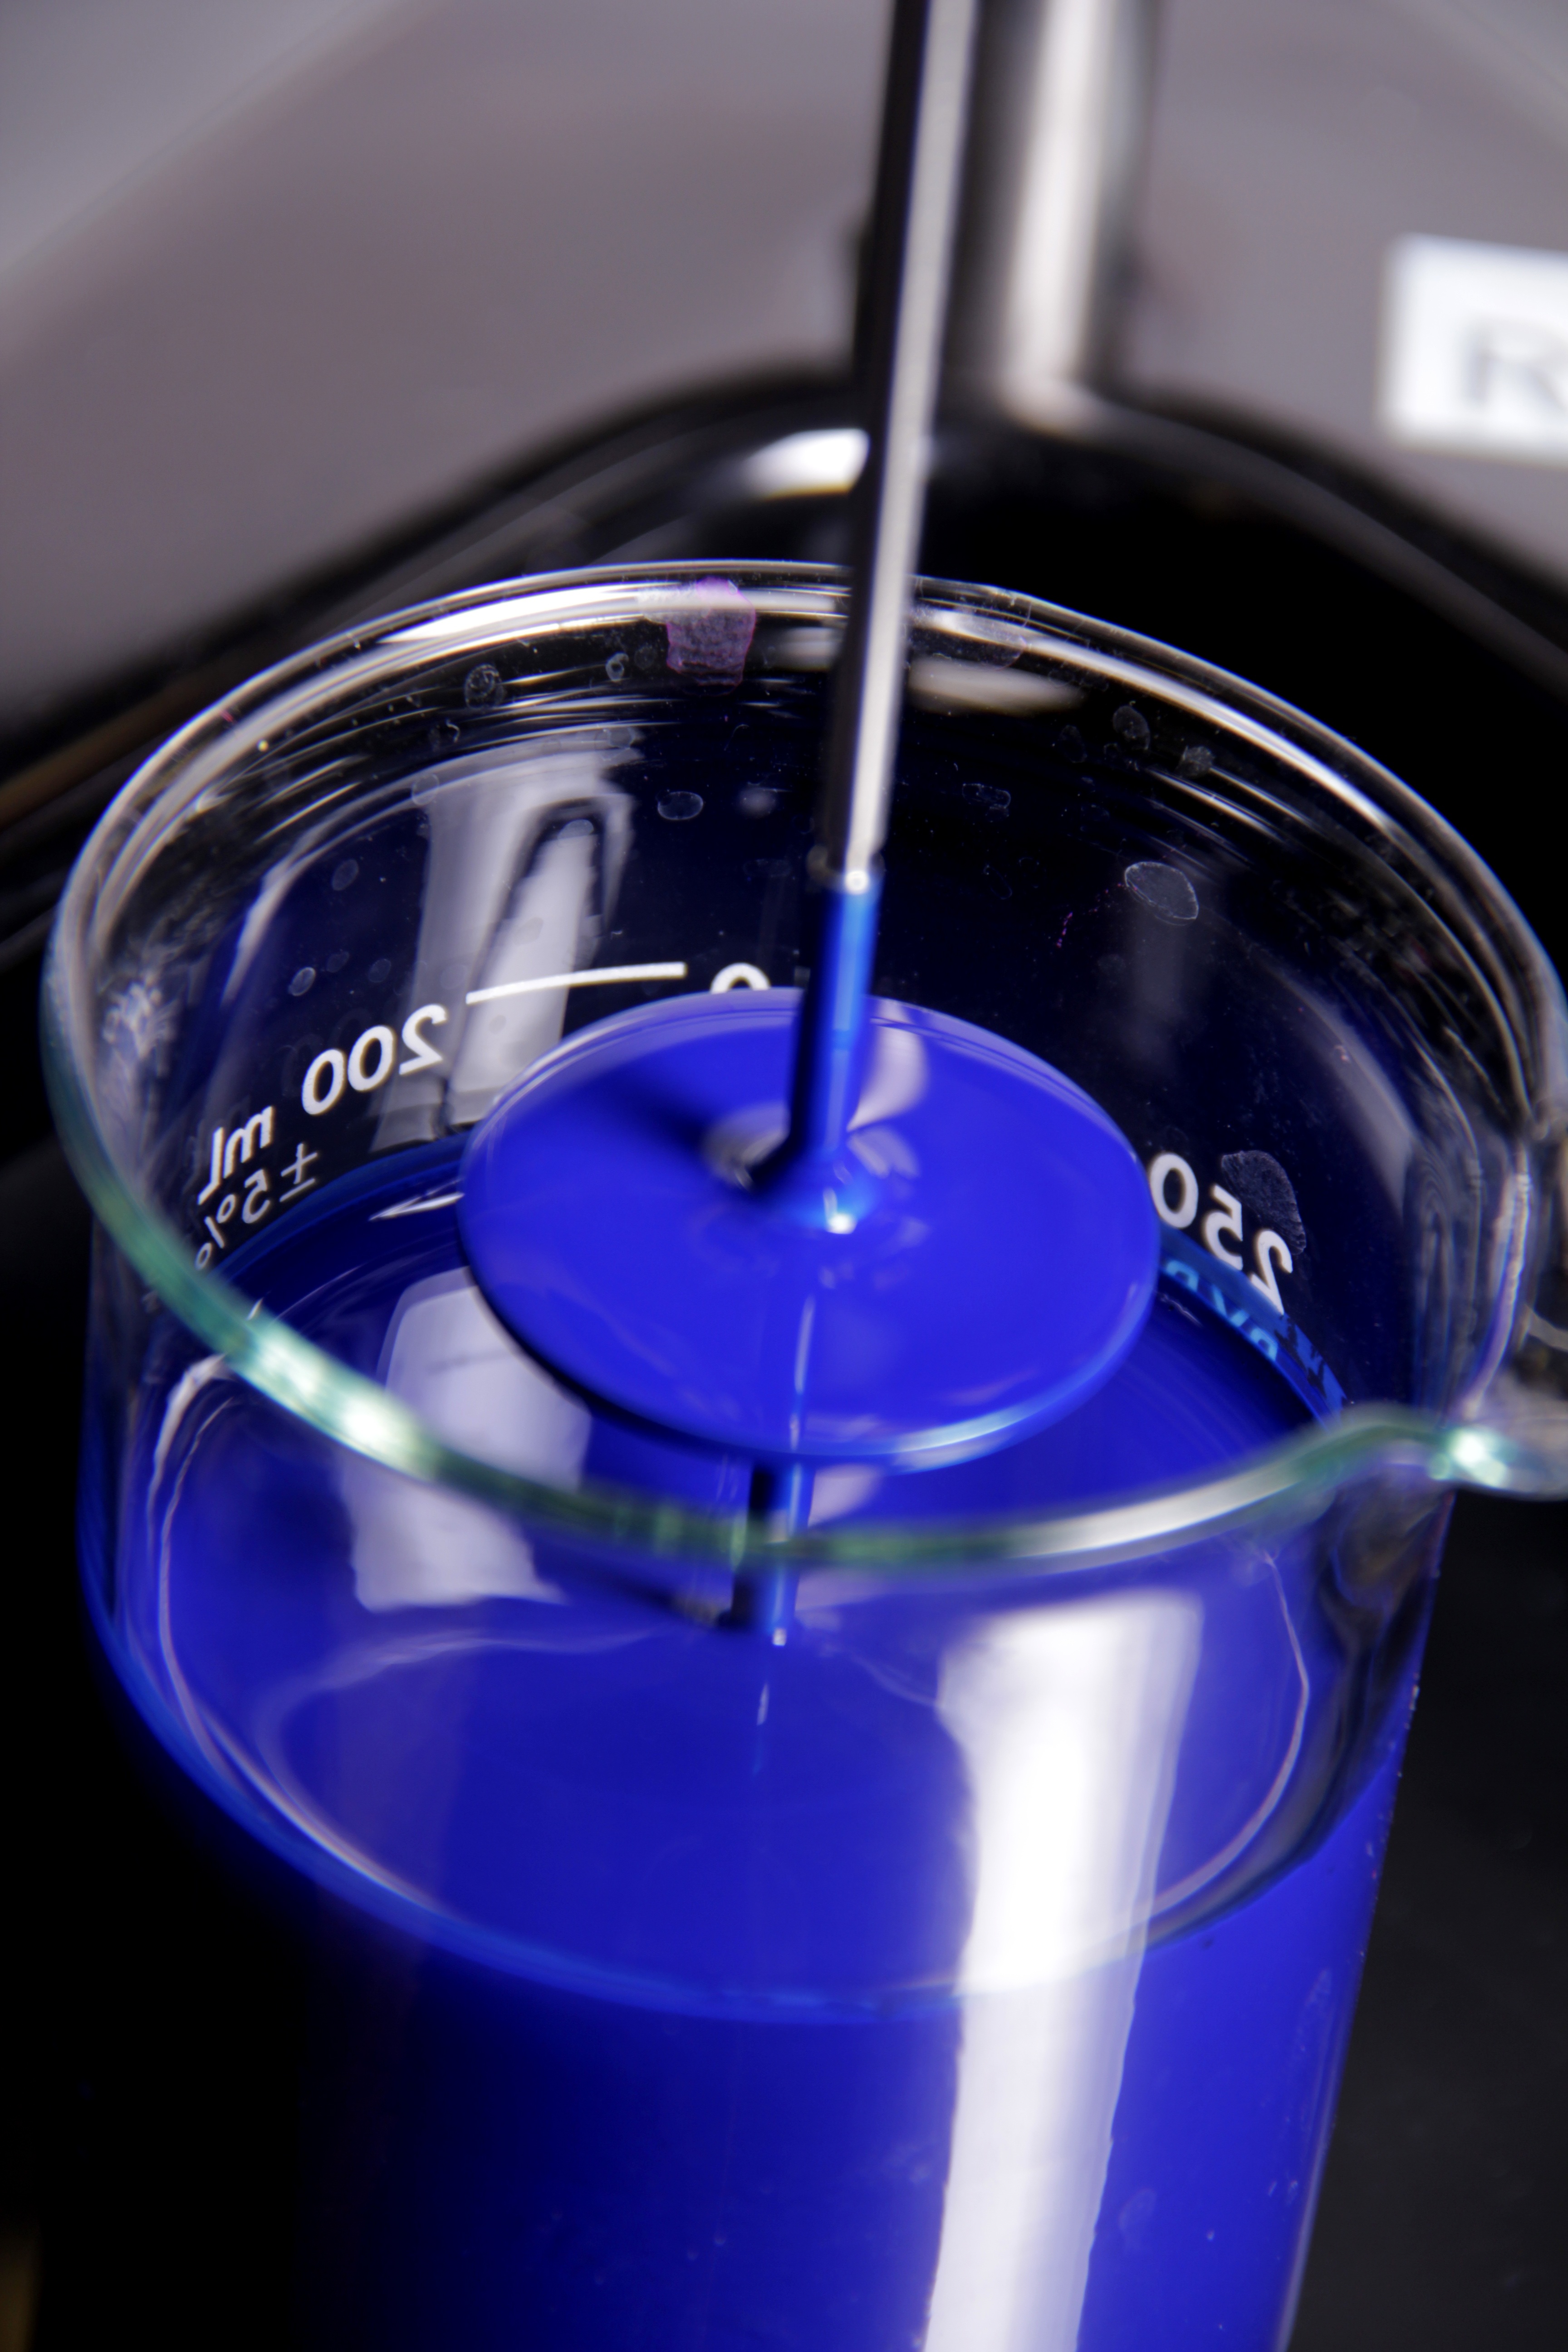
technology, texture, glass, environment, equipment, care, drink, blue, industry, measure, ink, research, beaker, science, colors, mixer, laboratory, mixing, purity, discovering, pigment, compound, resin, experiment, chemical, sample, lab, chemistry, blending, scientific, blend, chemist, renewable, preparations, eco friendly, protective, ecofriendly, researching, science lab, coatings, expertise, viscosity, dyes, additives